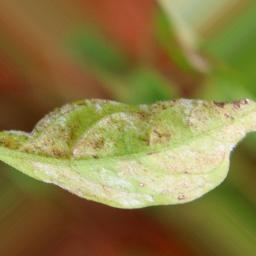
Label: powdery mildew